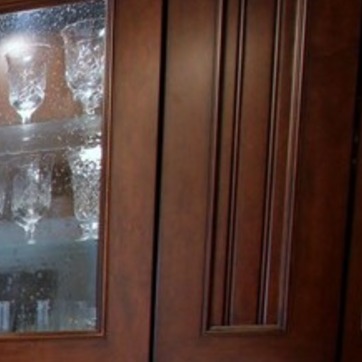
Material: wood